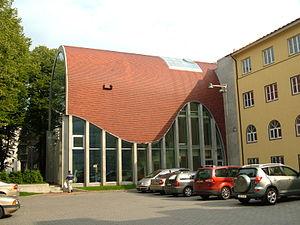
Sadama est un quartier du district de Kesklinn à Tallinn en Estonie.